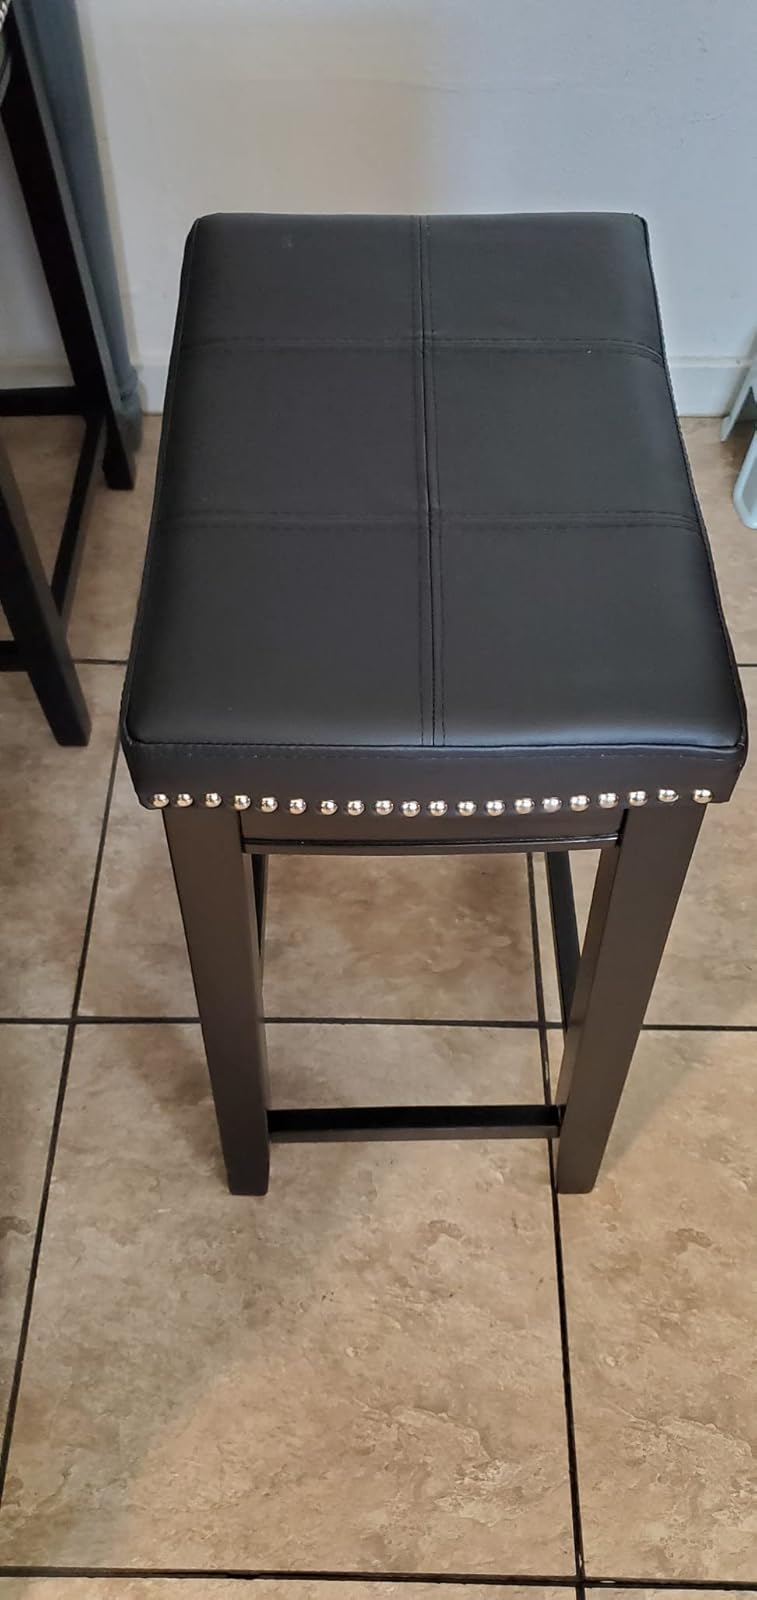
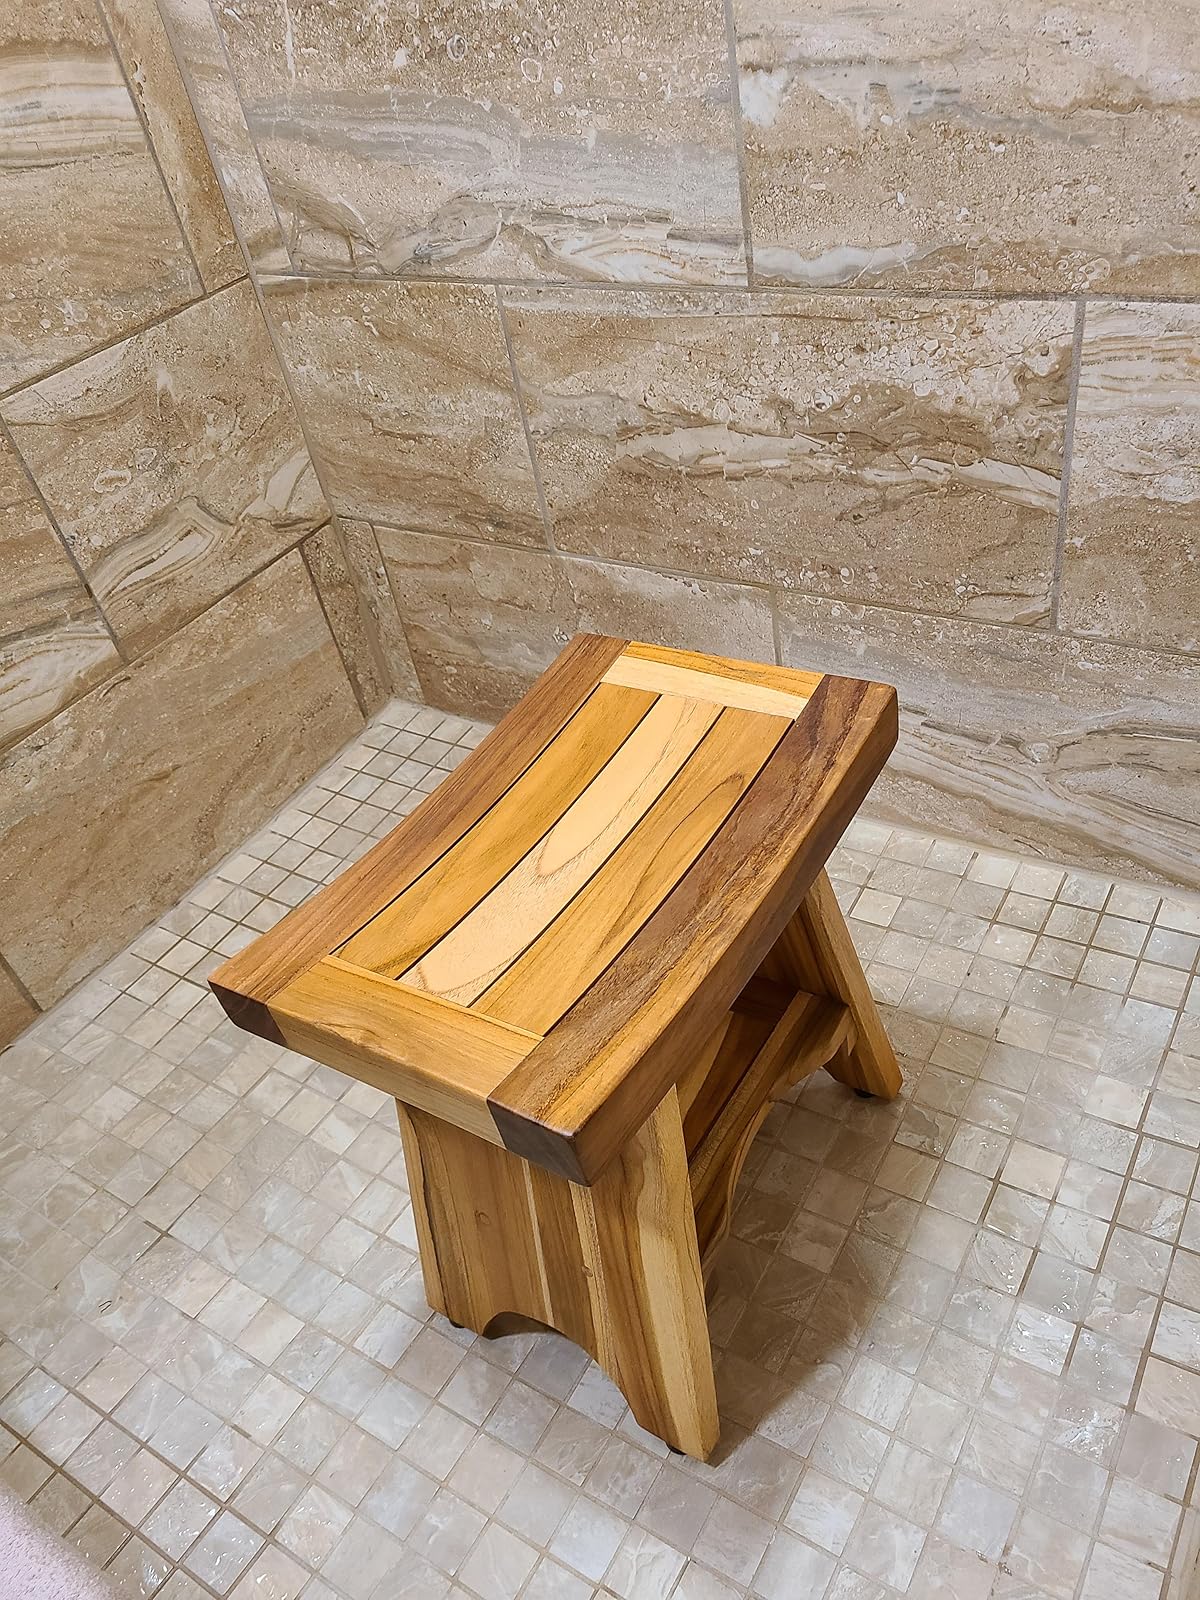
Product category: stool
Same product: no